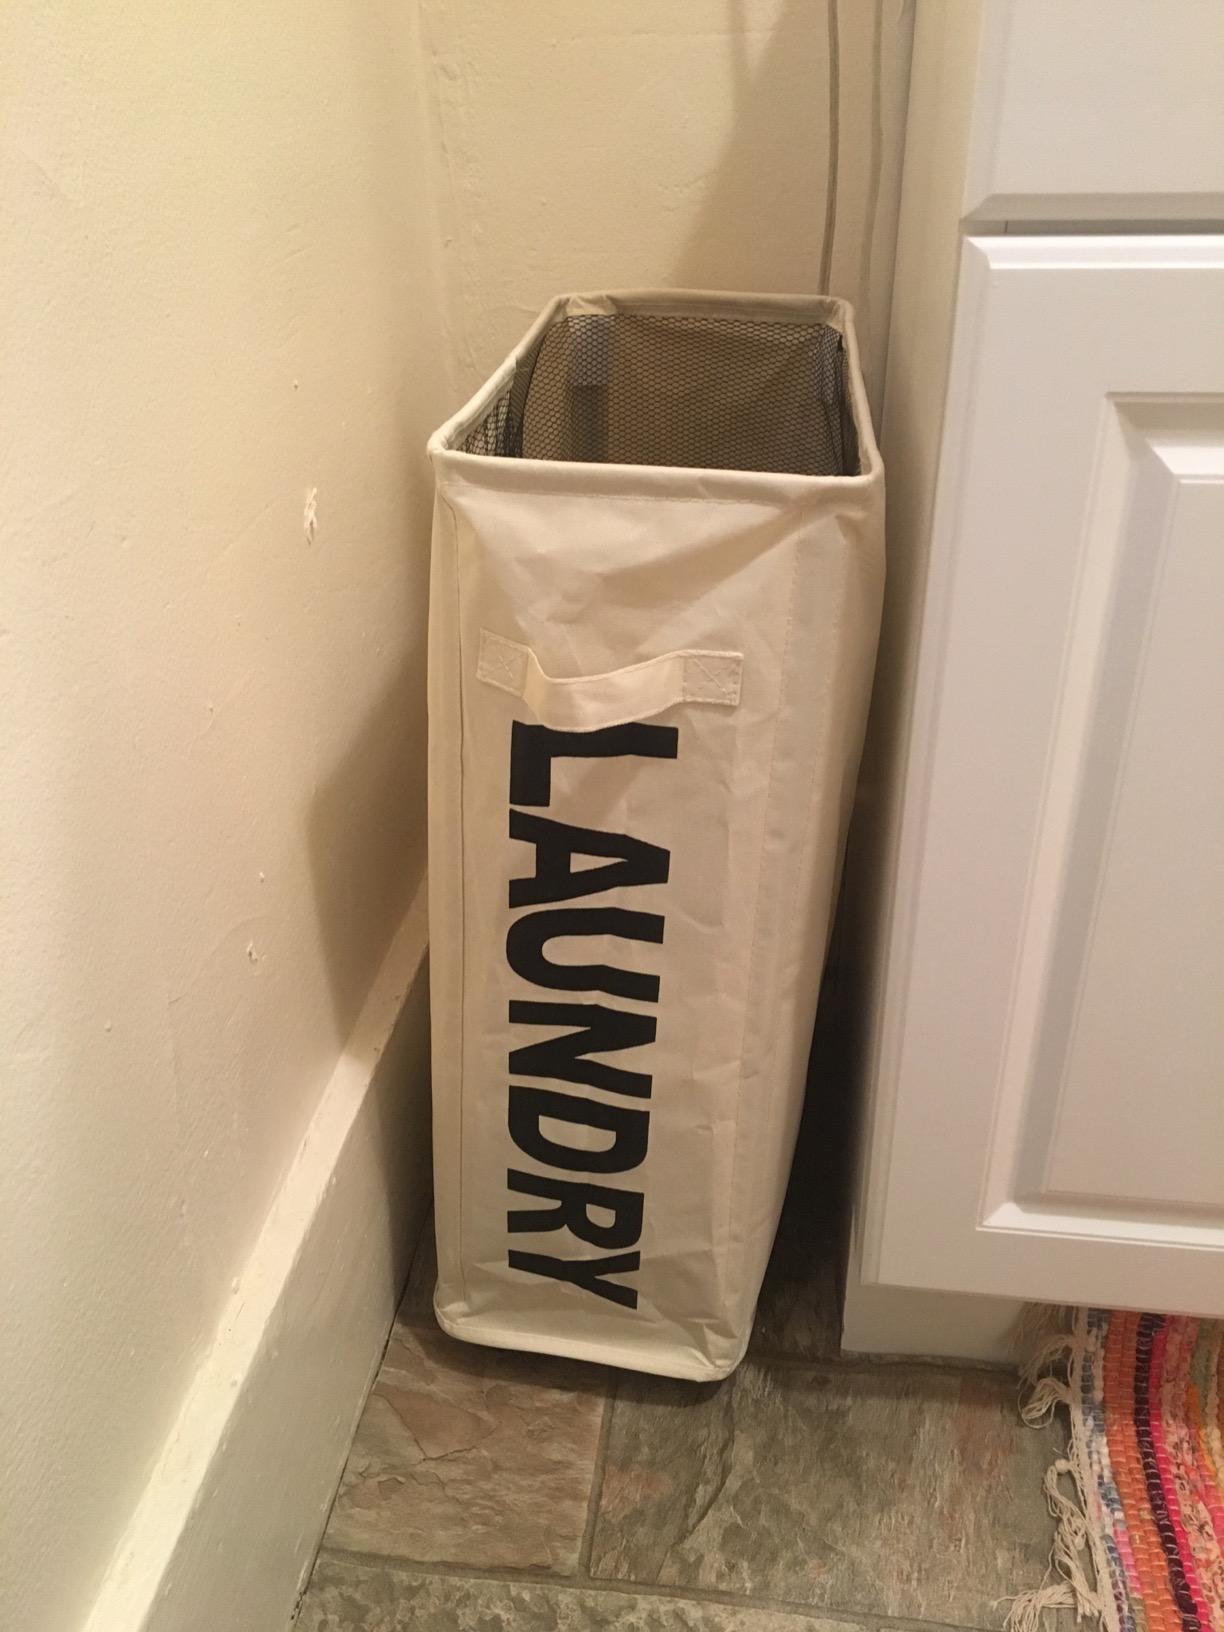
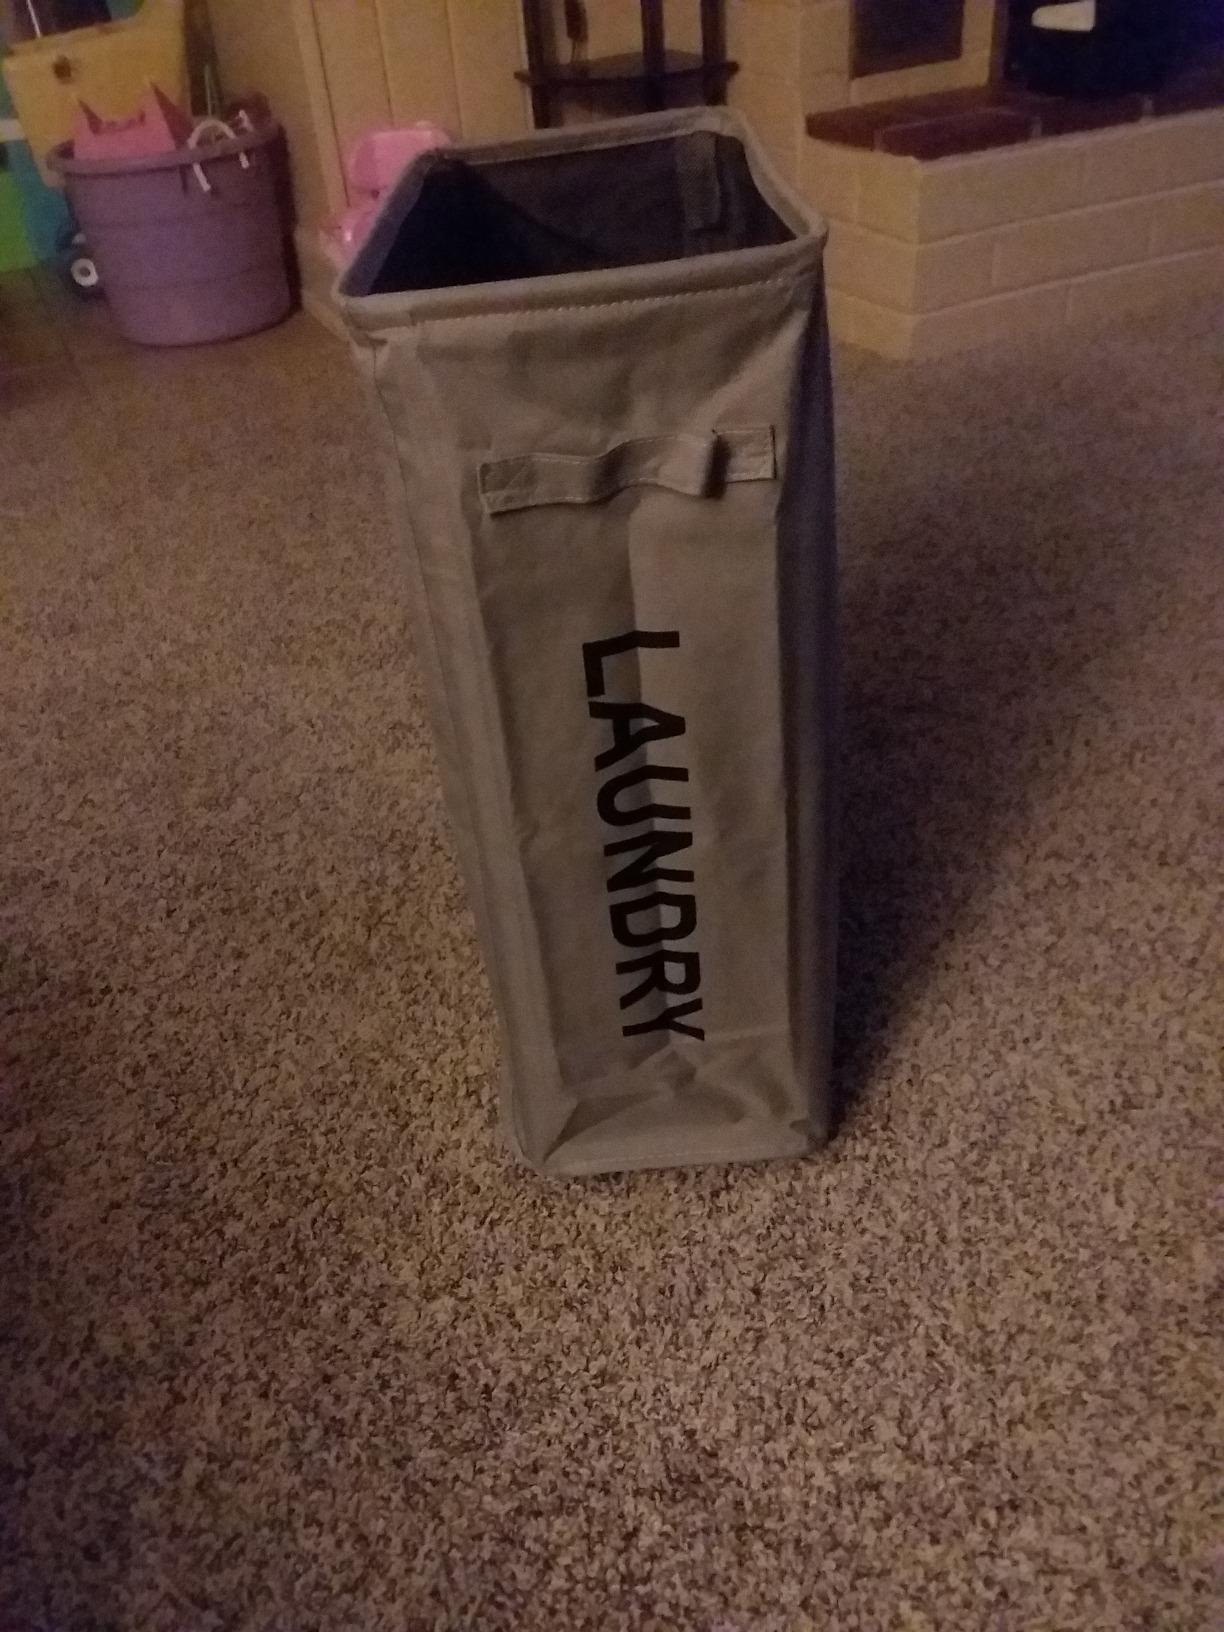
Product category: items_hamper
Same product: no